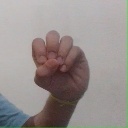
अक्षर: उ